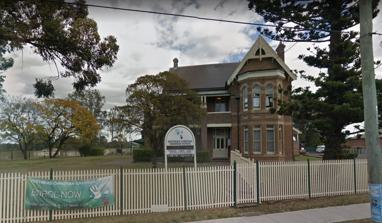
Building: Essington, Westmead
Country: Australia
Year built: 1860
This article is about the former residence and now private school in Sydney, New South Wales. For other, see Essington (disambiguation) . Historic site in New South Wales, Australia Essington Location 2, 4, 6, 8 Bridge Road, Westmead , Cumberland Council , New South Wales , Australia Coordinates 33°49′00″S 150°58′50″E / 33.8166°S 150.9806°E / -33.8166; 150.9806 Built 1860–1890 Owner Church of the Foursquare Gospel New South Wales Heritage Register Official name Essington; Essington Christian Centre; Essington Christian Academy Type State heritage (complex / group) Designated 2 April 1999 Reference no. 204 Type House Category Residential buildings (private) Location of Essington in Sydney Show map of Sydney Essington, Westmead (Australia) Show map of Australia Westmead Christian Grammar School Location 2–14 Bridge Road, Westmead , New South Wales Australia Information Other name Essington Christian Academy Type Private primary school Motto To grow in wisdom and stature and in favour with God and man Religious affiliation(s) Christianity Denomination Non-denominational Established 19 March 1983 ; 41 years ago ( 1983-03-19 ) Founder Church of the Foursquare Gospel Authority NSW Department of Education Staff 8.8 FTE Years K–6 Enrolment 134 (2020) Website www .wcgs .com .au Essington is a heritage-listed former gentleman's residence and farm estate and now independent school located at 2, 4, 6, and 8 Bridge Road, Westmead in the Cumberland Council local government area of New South Wales , Australia. It was built from 1860 to 1890. It is also known as Essington Christian Centre ; Westmead Christian Grammar School . The property is owned by Church of the Foursquare Gospel . It was added to the New South Wales State Heritage Register on 2 April 1999. History Essington was built for one of Holroyd 's important pioneers, William Fullagar as his second, residence, opposite his first, (The Wattles or Wattle Cottage) as a gentleman's villa on the northern side of the Great Western Highway in a prominent position. Reportedly it was designed and decorated with no expense spared. Fullagar was the son of convicts John Fulligar and Esther Leadham, and he demonstrates the upward mobility of descendants of many individuals transported to NSW. Fullagar was a butcher and publican turned stock agent who was in the process of buying large tracts of neighbouring properties and making his way up in the world. From his base at The Wattles or Wattle Cottage, he bought sufficient land to make him one of Holroyd's important pioneers whose estates covered much of Wentworthville . William Fullagar purchased the 12-hectare (30-acre) James grant , to the south of the present Essington, in 1849, and "soon after he purchased it, he fenced it and built his residence upon it and went there to live, and lived there continuously from that time until within a few years of his death". When he bought James's 30 acres, Fullagar was the lessee of the neighbouring Burder Park estate (later Finlayson's Estate) a 38-hectare (95-acre) property immediately west of James's grant belonging to descendants of Rowland Hassall , William Davis and John Bolger – these are all marked on a 1908 map of the Parish of St. John. He then purchased land from the Burder Park estate in 2 lots of 27.22 hectares (67.25 acres) in 1851 and 1854, the last section of 13 hectares (33 acres) on the south-west corner was not acquired until 1866. He used the property as part of his business for cattle grazing and in later years, agistment as well as growing hay and other feed crops, timber cutting, making bricks and cultivating part of it as an orchard. All statements agreed that once he moved to Willow Cottage, Fullagar never lived anywhere else until he built his new residence opposite the 81-hectare (201-acre) property 'some few years before he died in 1894. By the 1870s Fullagar was one of the major landholders in the Parramatta district. The lots he acquired in 1859-61 were during the sale of an extensive portion of the NSW Government Domain (by the 1850s ' Parramatta Park '). In fact Fullagar owned much of present-day Wentworthville. Although continuing his stock auction activities, Fullagar aspired to the status of a gentleman. He had time to pursue the hounds in fox hunts organised apparently under his patronage. He was reputedly a crack rider whose long riding stick is clearly visible in a portrait. He was also, for a time, one of the trustees of Parramatta Park. Fullagar's Paddock was occasionally used by others, e.g.: cadets from Sydney Grammar School and The King's School combined for an encampment there on the Queen's Birthday, 22 May 1875. The date he moved over the road to his new house Essington is vague from the existing records. This move appears to have occurred in the late 1880s as his wife, Sarah Fullagar, died at Essington on 24 March 1889. At the time of the 1891 census there were two males and five females at Essington. William Fullagar died there on 8 August 1894, a week after signing his last will and testament. The will offers a convenient summary of his property: it required the sale of three parcels of land – the 81-hectare (201-acre) site of his former residence, Willow Cottage; 16 hectares (40 acres) adjoining Bailey's Orchard near Parramatta north of the railway line; and the site of Essington together with neighbouring allotments, the extensive holdings purchased from Parramatta Park. After costs the money was to be distributed, first in defined bequests – to William Fullagar the younger, to married daughters Hannah Barnes and Sarah Houison, to his grandson Thomas Barnes and to Adah Rebecca Harrex, (Sarah's cousin and possibly the family retainer). Any balance of the sale was to be divided equally between the 8 surviving children from his second marriage – five daughters and three sons. The first attempt to sell any land from the estate occurred shortly after probate was granted when Fullagar's Paddocks were subdivided and auctioned on 9 February 1895. It appears this auction was unsuccessful. Another was held on 25 September 1897, again without provoking much interest, for the only buyer was a family member, Amy Adah Hughes, so the trustees decided to apply for Torrens Title, possibly to encourage sales. Holroyd Heritage Study 1993 notes that Essington was built by a family member, William John Fullagar and sold by him in 1912. Surrounding land "the Fullagar Estate" was further subdivided from c. 1920 . In c. 1920 s the verandah on the house was replaced. The Four Square Gospel Church, Parramatta bought the property c. 1980 and erected the subject picket fence in 1982. From 1983 the Church has run a primary school on site. The church has acquired neighbouring houses with a view to expansion. Description Garden The house is surrounded to the east and south by lawns and mature plantings of trees. A limited number of trees including a large remnant Bunya pine ( Araucaria bidwillii ), hoop pine (A.cunninghamii) and vestiges of its original garden remain on the property, principally on its southern side facing the Great Western Highway, and on the eastern side facing Bridge Street. To the north is principally car parking areas over former grounds, and rear extensions for class rooms/ administration. To the north the site is predominantly bitumen car parking area, accessed off Bridge Road. To the west additions to the house have been made to provide for school classrooms. House Essington is a large two-storey historic house now run as a school, by the Church of the Foursquare Gospel. It is located on the north-western corner of Bridge Road and the Great Western Highway, with its principal facades facing these roads. Its site is elevated and in combination with the house's high ceilings and steep roof, this gives it prominence in the local area. The house's original block - a late Victorian/Federation building with "Italianate" and "Gothic" elements - was L-shaped with gabled roofs finished with timber bargeboards and turned finials . Walls are polychrome brick and the building has a slate roof. A projecting bay window on the front (east) elevation features 2x2 pane double hung sash windows with sandstone sills and heads; first floor windows on the bay feature "four-centred" arch heads. The original verandah was replaced by later (probably inter-war period) two storey verandah to the front and side (south) elevations with brickwork columns , first floor balustrade and paired "stump" columns. Various additions including single storey block of rendered masonry and a recent two-storey wing of face brickwork with metal framed sliding windows. A 1990 classroom extension was made on the house's western side. This is accessed by a carpark entered off Bridge Road. An auditorium is located at the far-northern end of the site, set low and away from the house. Modifications and dates Constructed during the interwar period, the original verandah was replaced by later (probably inter-war period) two storey verandah to the front and side (south) elevations with brickwork columns, first floor balustrade and paired "stump" columns. Various additions including single storey block of rendered masonry and a recent two-storey wing of face brickwork with metal framed sliding windows. 1982 – major restoration works including installation of balustrades and railings on staircase, replacing all original timber window sash cords, glass replacement in front door entry replaced with leadlight , sandstone sills replaced in new brick walls on old building, marble fireplaces restored, painting, landscaping. 1982 – new picket fence on Bridge Rd. & Great Western Highway, replacing 1920s two-rail Arris fence. 1990 – build 4 new classrooms west of house. 2003 – dead large Eucalyptus sp. removed from northern side of house. 2005 – slate roof conservation work funded by HO. Heritage listing As at 26 August 2008, Essington has historic significance primarily through its association with the Fullagers who were one of the prominent families in the early settlement of Holroyd. The site comprises part of the former government domain purchased by William Fullager c .1860 and the residence built by another Family member Willard John Fullager sometime later. The residence and grounds also provide evidence of the presence and character of the relatively substantial gentlemen's residences erected in the Holroyd area during the 19th and early 20th Century period though its aesthetic significance as a representative example of a particular period and style has been somewhat compromised by later additions and alterations. Essington was listed on the New South Wales State Heritage Register on 2 April 1999. See also Australian residential architectural styles List of schools in New South Wales References